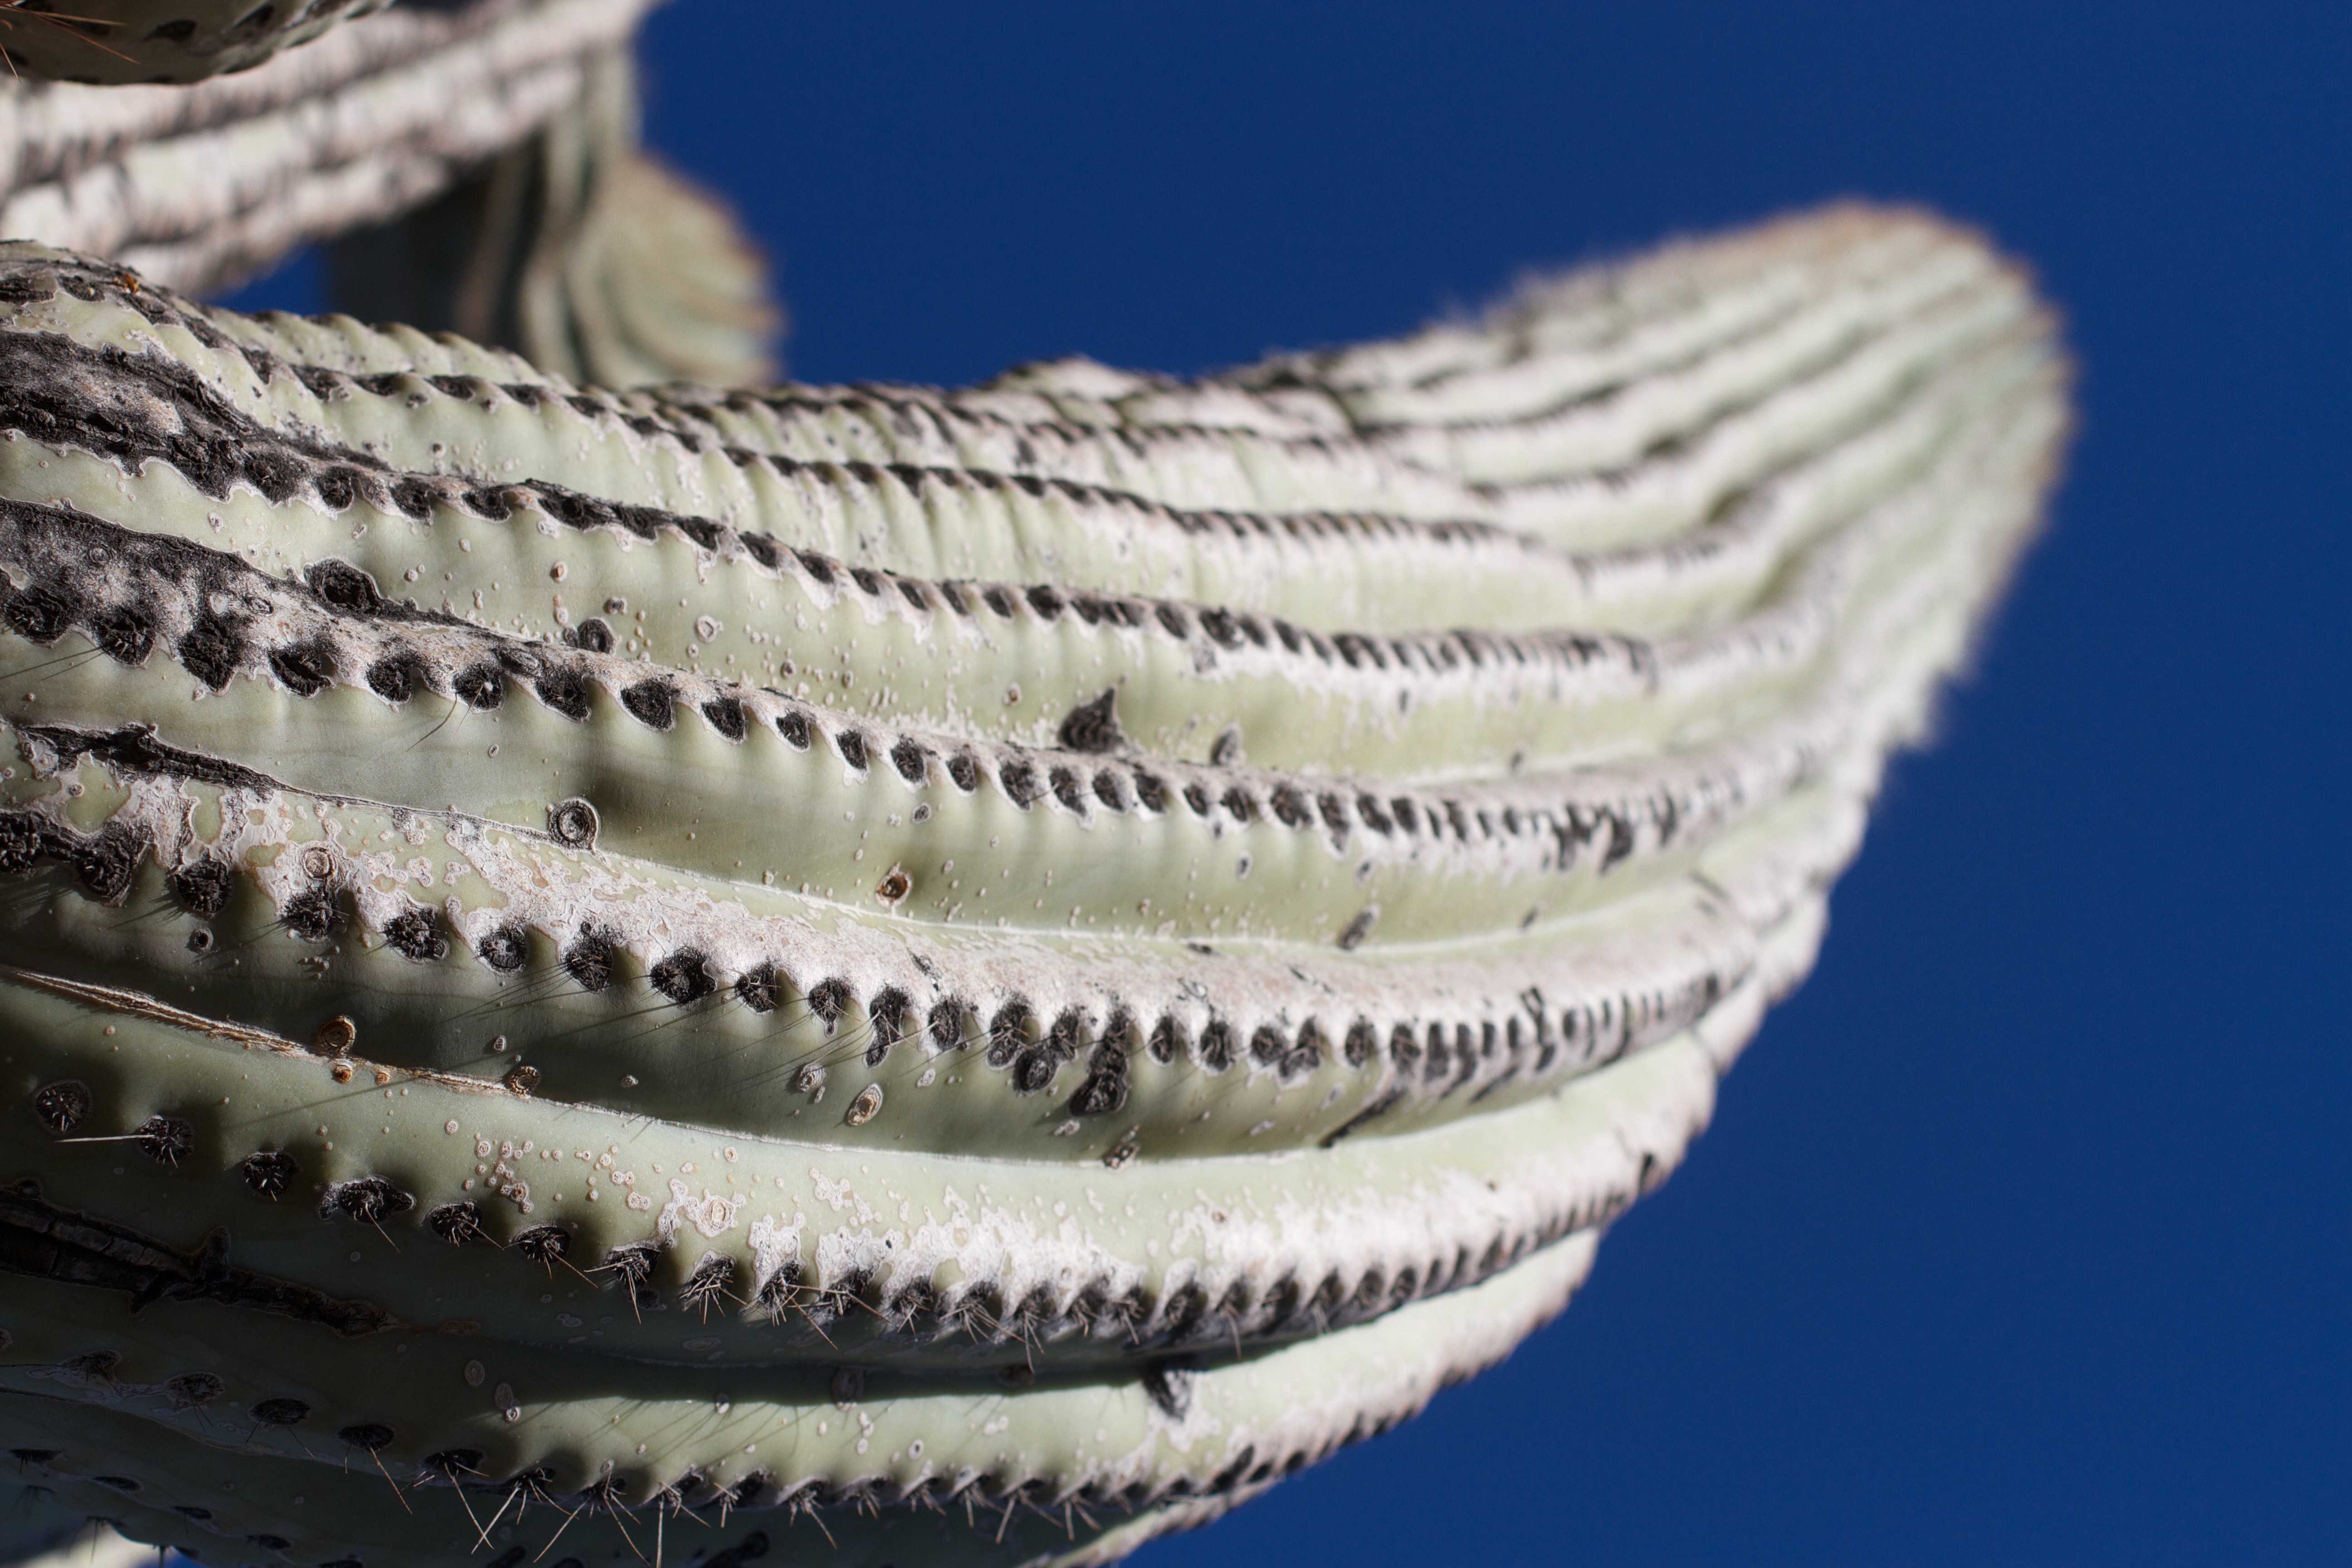
cactus, rope, wing, material, close up, macro photography